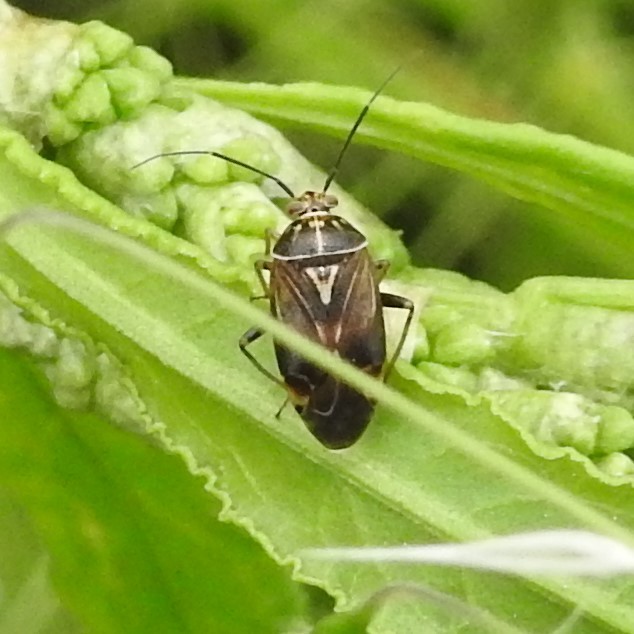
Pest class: lygus_bug